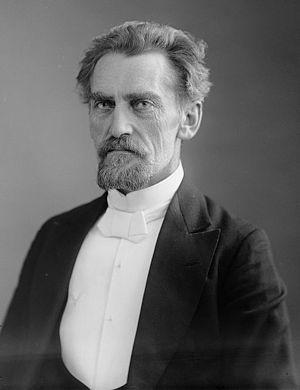
23 janvier : création du Corsaire ballet d'Adolphe Adam, à l'Opéra de Paris.
Robert Kajanus est un compositeur et chef d'orchestre finlandais né le 2 décembre 1856 à Helsinki et décédé le 6 juillet 1933 dans la même ville.